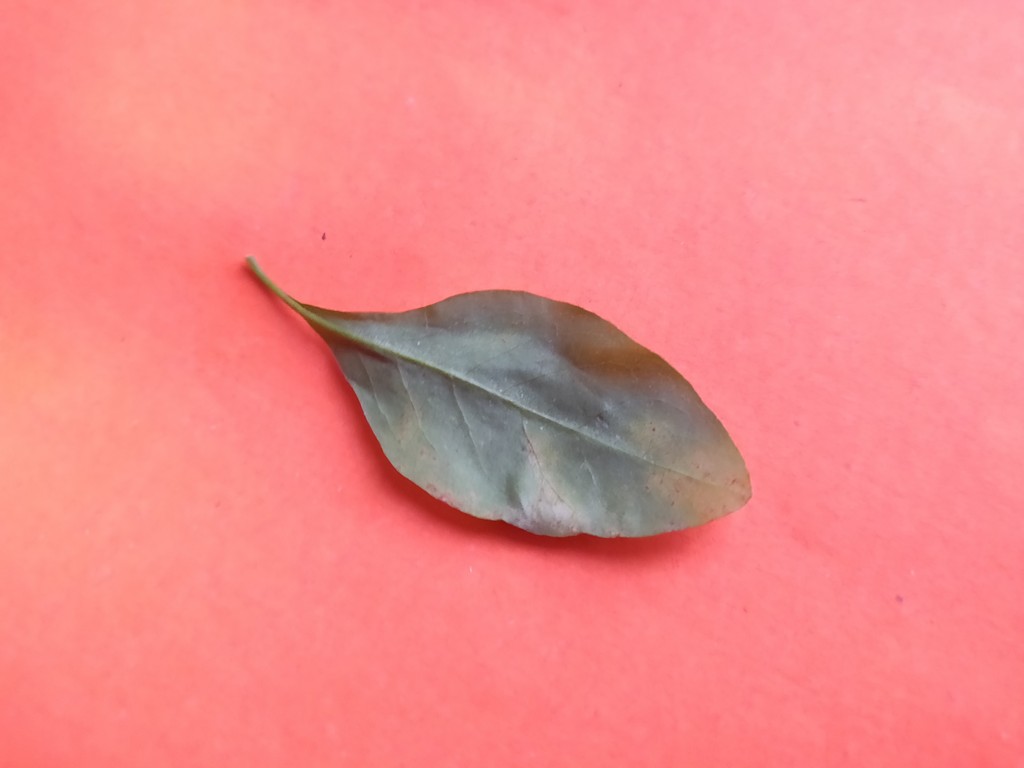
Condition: Unhealthy
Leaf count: single
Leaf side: back